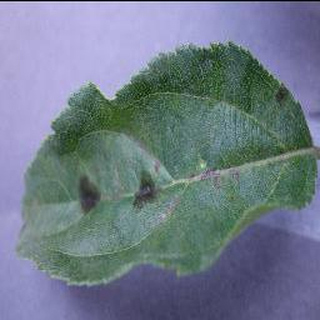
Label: apple_apple_scab